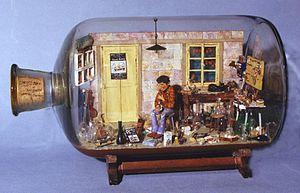
Autoportrait de G. A. dans son atelier de Forges-les-Bains en 1984. Reproduction, d'une partie de sa collection de bouteilles vides, en verre soufflé par Yves Borrel.
Gérard Aubry, né le 26 septembre 1948 est un artiste botelliste.